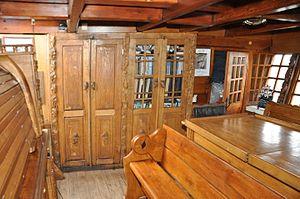
Le Shtandart est la réplique d'une frégate russe du XVIIIᵉ siècle du même nom, navire amiral du tsar Pierre le Grand. Ce navire est un trois-mâts carré de 34,5 m de longueur, lancé en 1999.